Oscar Wilde

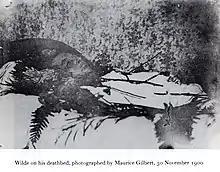
Oscar Wilde on his deathbed in 1900. Photograph by Maurice Gilbert.

Reviewers immediately criticised the novel's decadence and homosexual allusions; the "Daily Chronicle" for example, called it "unclean", "poisonous", and "heavy with the mephitic odours of moral and spiritual putrefaction". Wilde vigorously responded, writing to the editor of the "Scots Observer", in which he clarified his stance on ethics and aesthetics in art – "If a work of art is rich and vital and complete, those who have artistic instincts will see its beauty and those to whom ethics appeal more strongly will see its moral lesson." He nevertheless revised it extensively for book publication in 1891: six new chapters were added, some overtly decadent passages and homo-eroticism excised, and a preface was included consisting of twenty-two epigrams, such as "Books are well written, or badly written. That is all."